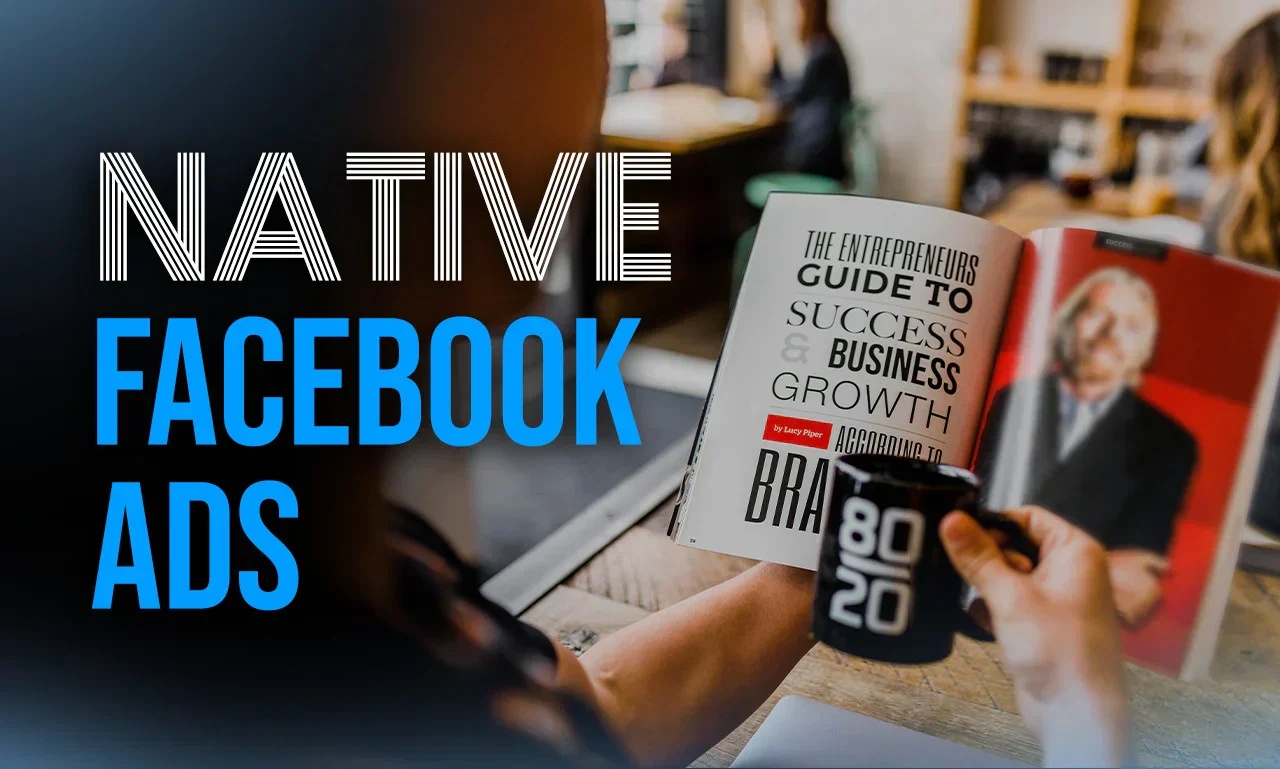
I will be your facebook advertising specialist
Ready for a better return on your Facebook ads? Facebook Ads Audit Report US$85. In-depth evaluation of your ad setup and performance for up to 4 Facebook ads.Approx 2-3 page report. Campaign audit Ads analytical report Let GoPros help you crush your goals with our ROI-focused FB ad creation. We have thousands of successful ads under our belt and have worked with some of the brightest entrepreneurs around the world. Whether you need a weekly or monthly ad management option, we've got you covered. We can even help audit your ads or landing pages if it's underperforming. With our ad approval guarantee, you can trust the job is done right. Choose from three packages: Premium, Standard, or Basic. *Kindly share your FB login OR I'll share my Business Id. Disabled accounts DO NOT qualify Our Premium package includes 6 Facebook ads in one campaign with 2 audiences and 6 custom images. The Standard package includes 4 Facebook ads in one campaign with 2 audiences and 4 custom images. Our Basic package includes an in-depth evaluation of up to four FB ads and 1 audience with an approx. 2-3 page report. EXTRAS (at checkout): · Short Videos · FB Pixel* · Weekly/Monthly Ad Management · Landing Pg Audit *Install 1 Pixel for Shopify, Wordpress, Wix, Leadpages, Squarespace, Clickfunnels (see faqs). Let's work together!
Brand: The Writing Guru
Category: Services > Professional Services > Marketing & Advertising